Lumières

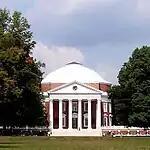
The rotunda of the University of Virginia, designed by Thomas Jefferson.

This resulted in reflections about urbanism. The Lumières' model town would be a joint effort between public provision and sympathetic architects, to create administrative or utilitarian buildings (town halls, hospitals, theatres, commissariats) all provided with views, squares, fountains, promenades, and so on.